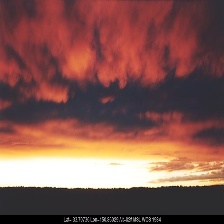
Cloud type: Altostratus